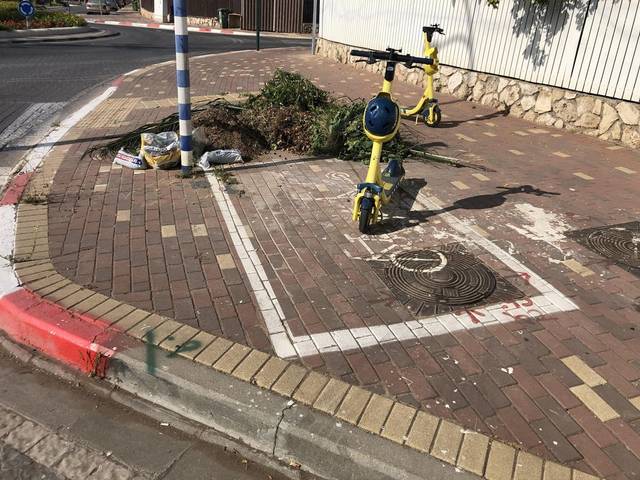
Region: Israel
Coordinates: 32.035, 34.898